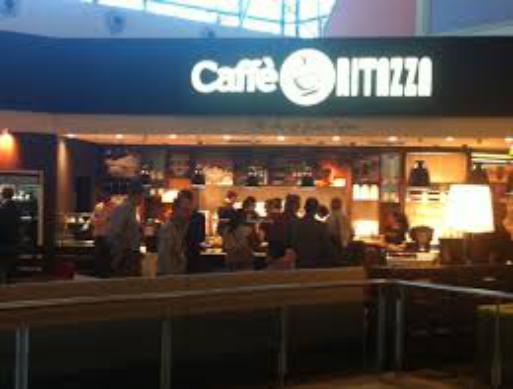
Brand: Caffe Ritazza
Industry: Food